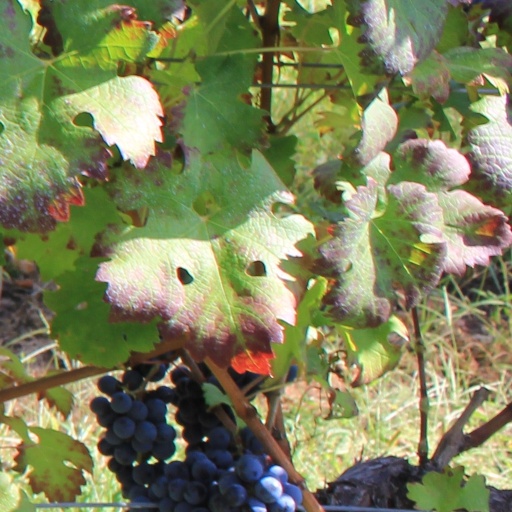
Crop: grape